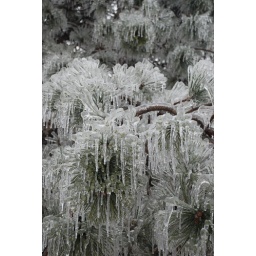
little icicles all over the pine tree